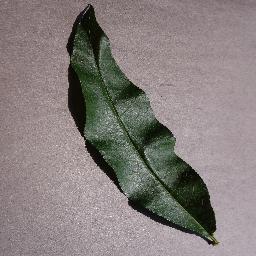
Label: Peach___healthy